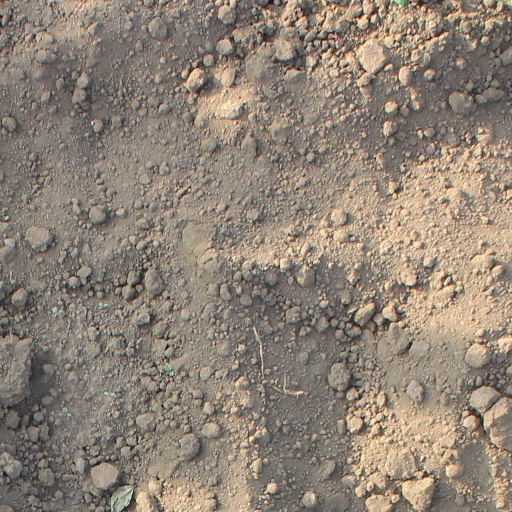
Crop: soybean